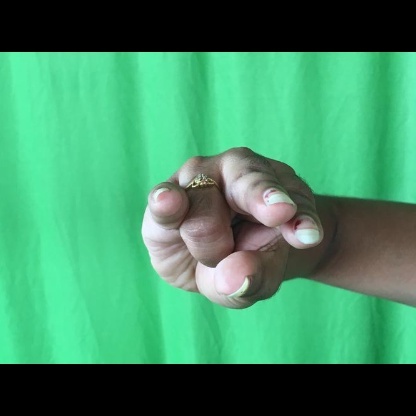
Mudra: Kangulam